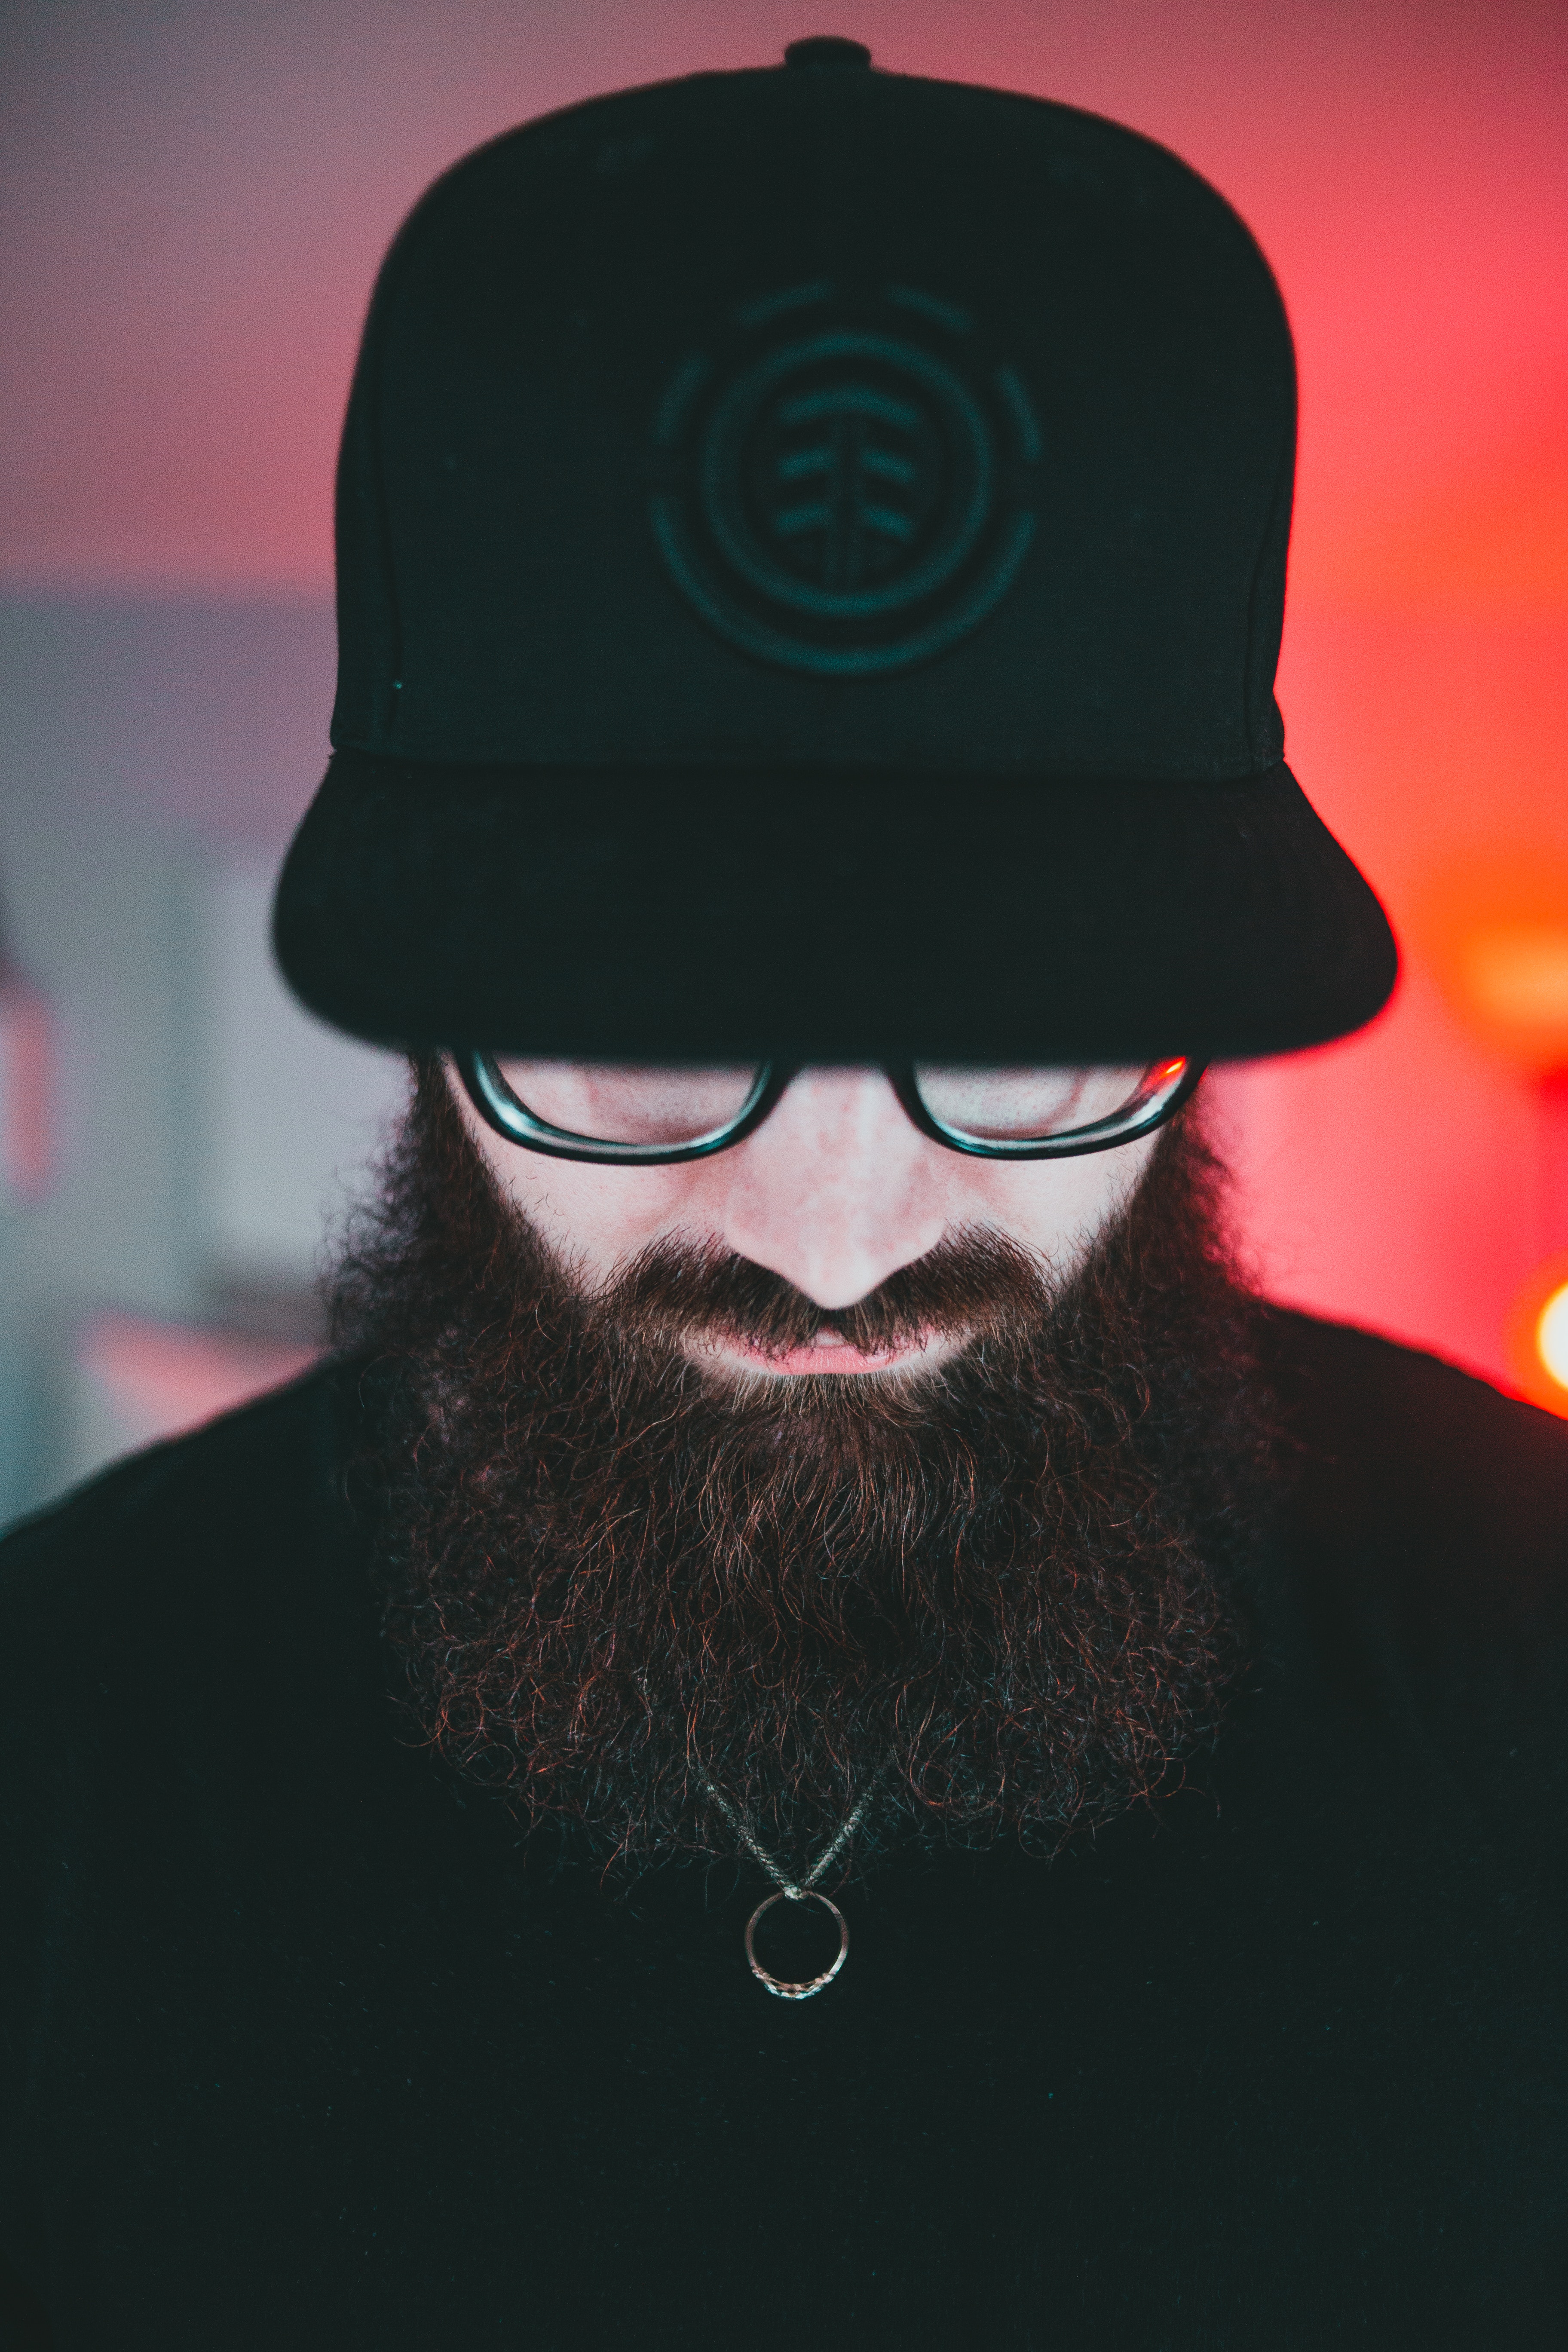
man, forehead, glasses, head, lip, hairstyle, eyebrow, eye, vision care, beard, cap, eyewear, flash photography, hat, facial hair, sunglasses, headgear, cool, moustache, costume hat, magenta, personal protective equipment, baseball cap, goggles, darkness, electric blue, fashion accessory, illustration, selfie, sun hat, font, beanie, portrait, portrait photography, fur, knit cap, self portrait, fun, night, fictional character, jewellery